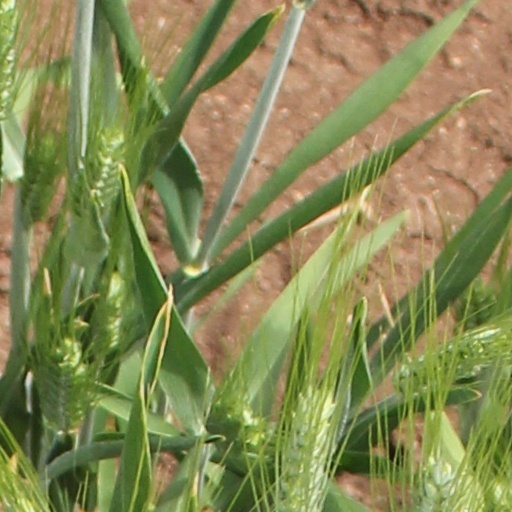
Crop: wheat